BIBFRAME

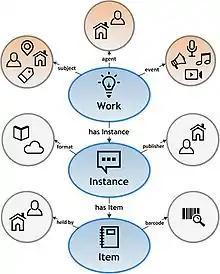
Illustration of BIBFRAME 2.0 model, with three core levels of abstraction (in blue)—Work, Instance, Item—and three related classes (in orange)—Agent, Subject, Event.

BIBFRAME is expressed in RDF and based on three categories of abstraction (work, instance, item), with three additional classes (agent, subject, event) that relate to the core categories. While the "work" entity in BIBFRAME may be "considered as the union of the disjoint "work" and "expression" entities" in IFLA's Functional Requirements for Bibliographic Records (FRBR) entity relationship model, BIBFRAME's "instance" entity is analogous to the FRBR "manifestation" entity. This represents an apparent break with FRBR and the FRBR-based Resource Description and Access (RDA) cataloging code. However, the original BIBFRAME model argues that the new model "can reflect the FRBR relationships in terms of a graph rather than as hierarchical relationships, after applying a reductionist technique." Since both FRBR and BIBFRAME have been expressed in RDF, interoperability between the two models is technically possible.